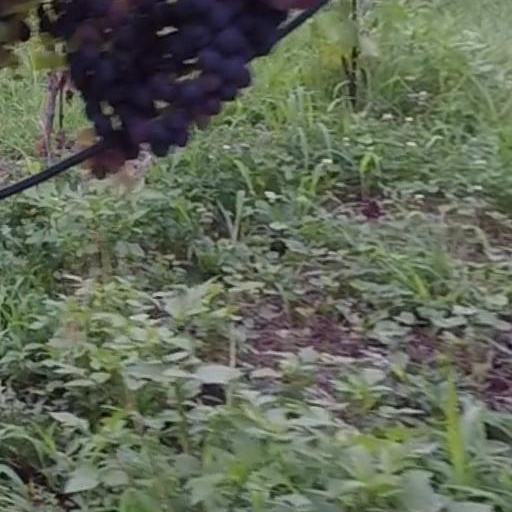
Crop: grape